Big Brother Brasil 19

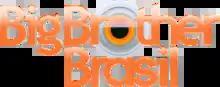

Big Brother Brasil 19 was the nineteenth season of "Big Brother Brasil" which premiered on January 15, 2019, on the Rede Globo. The show is produced by Endemol Shine and presented by Tiago Leifert.